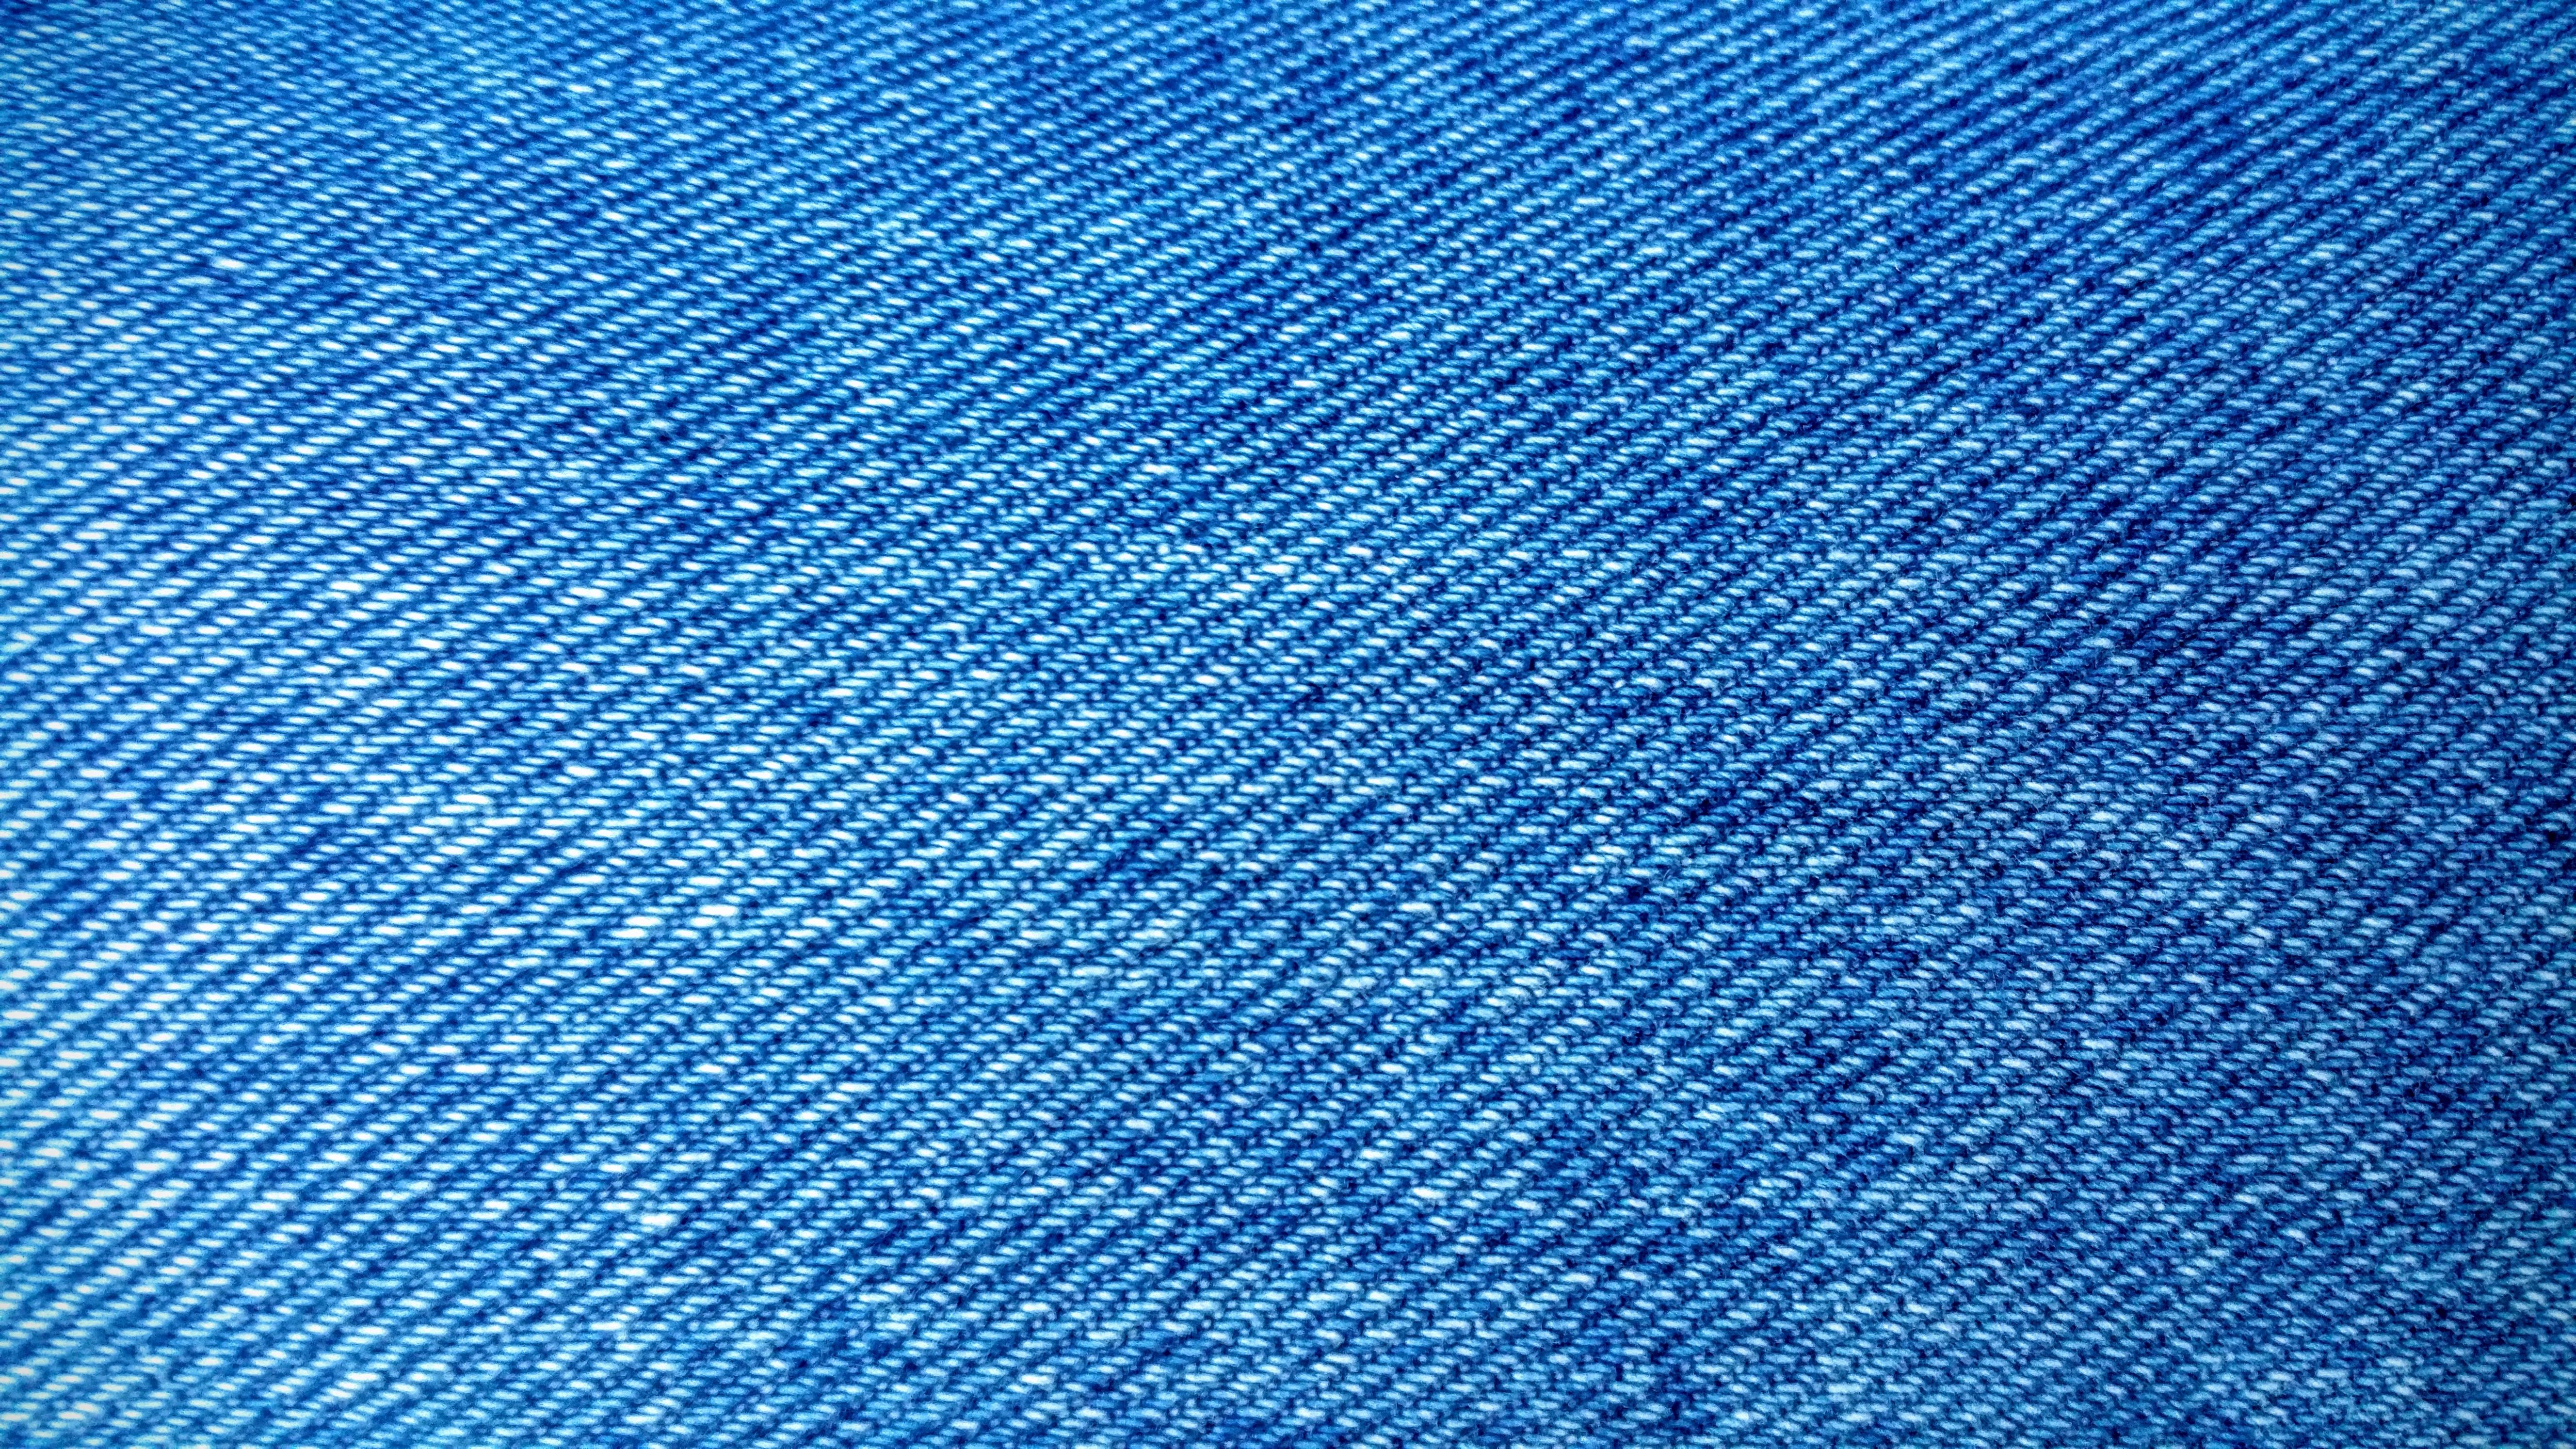
texture, pattern, line, jeans, fashion, blue, material, denim, surface, fabric, thread, textile, turquoise, design, net, cotton, canvas, flooring, blue jeans, cobalt blue, electric blue, royalty free images